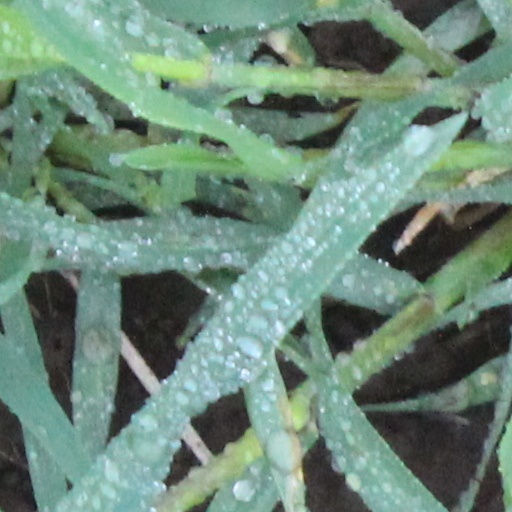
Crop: wheat